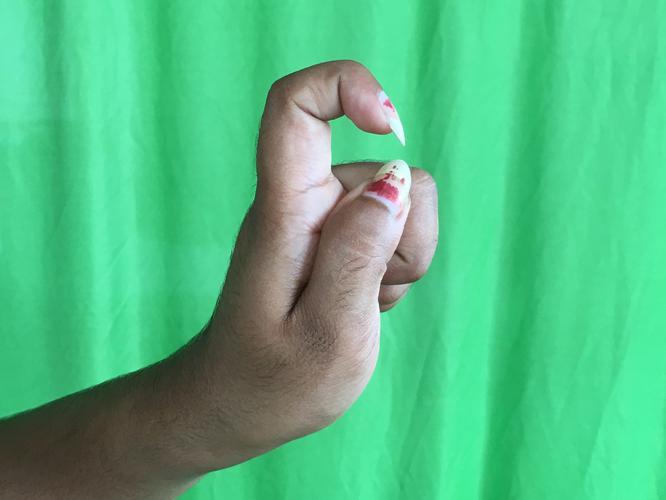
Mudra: Tamarachudam
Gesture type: single_hand